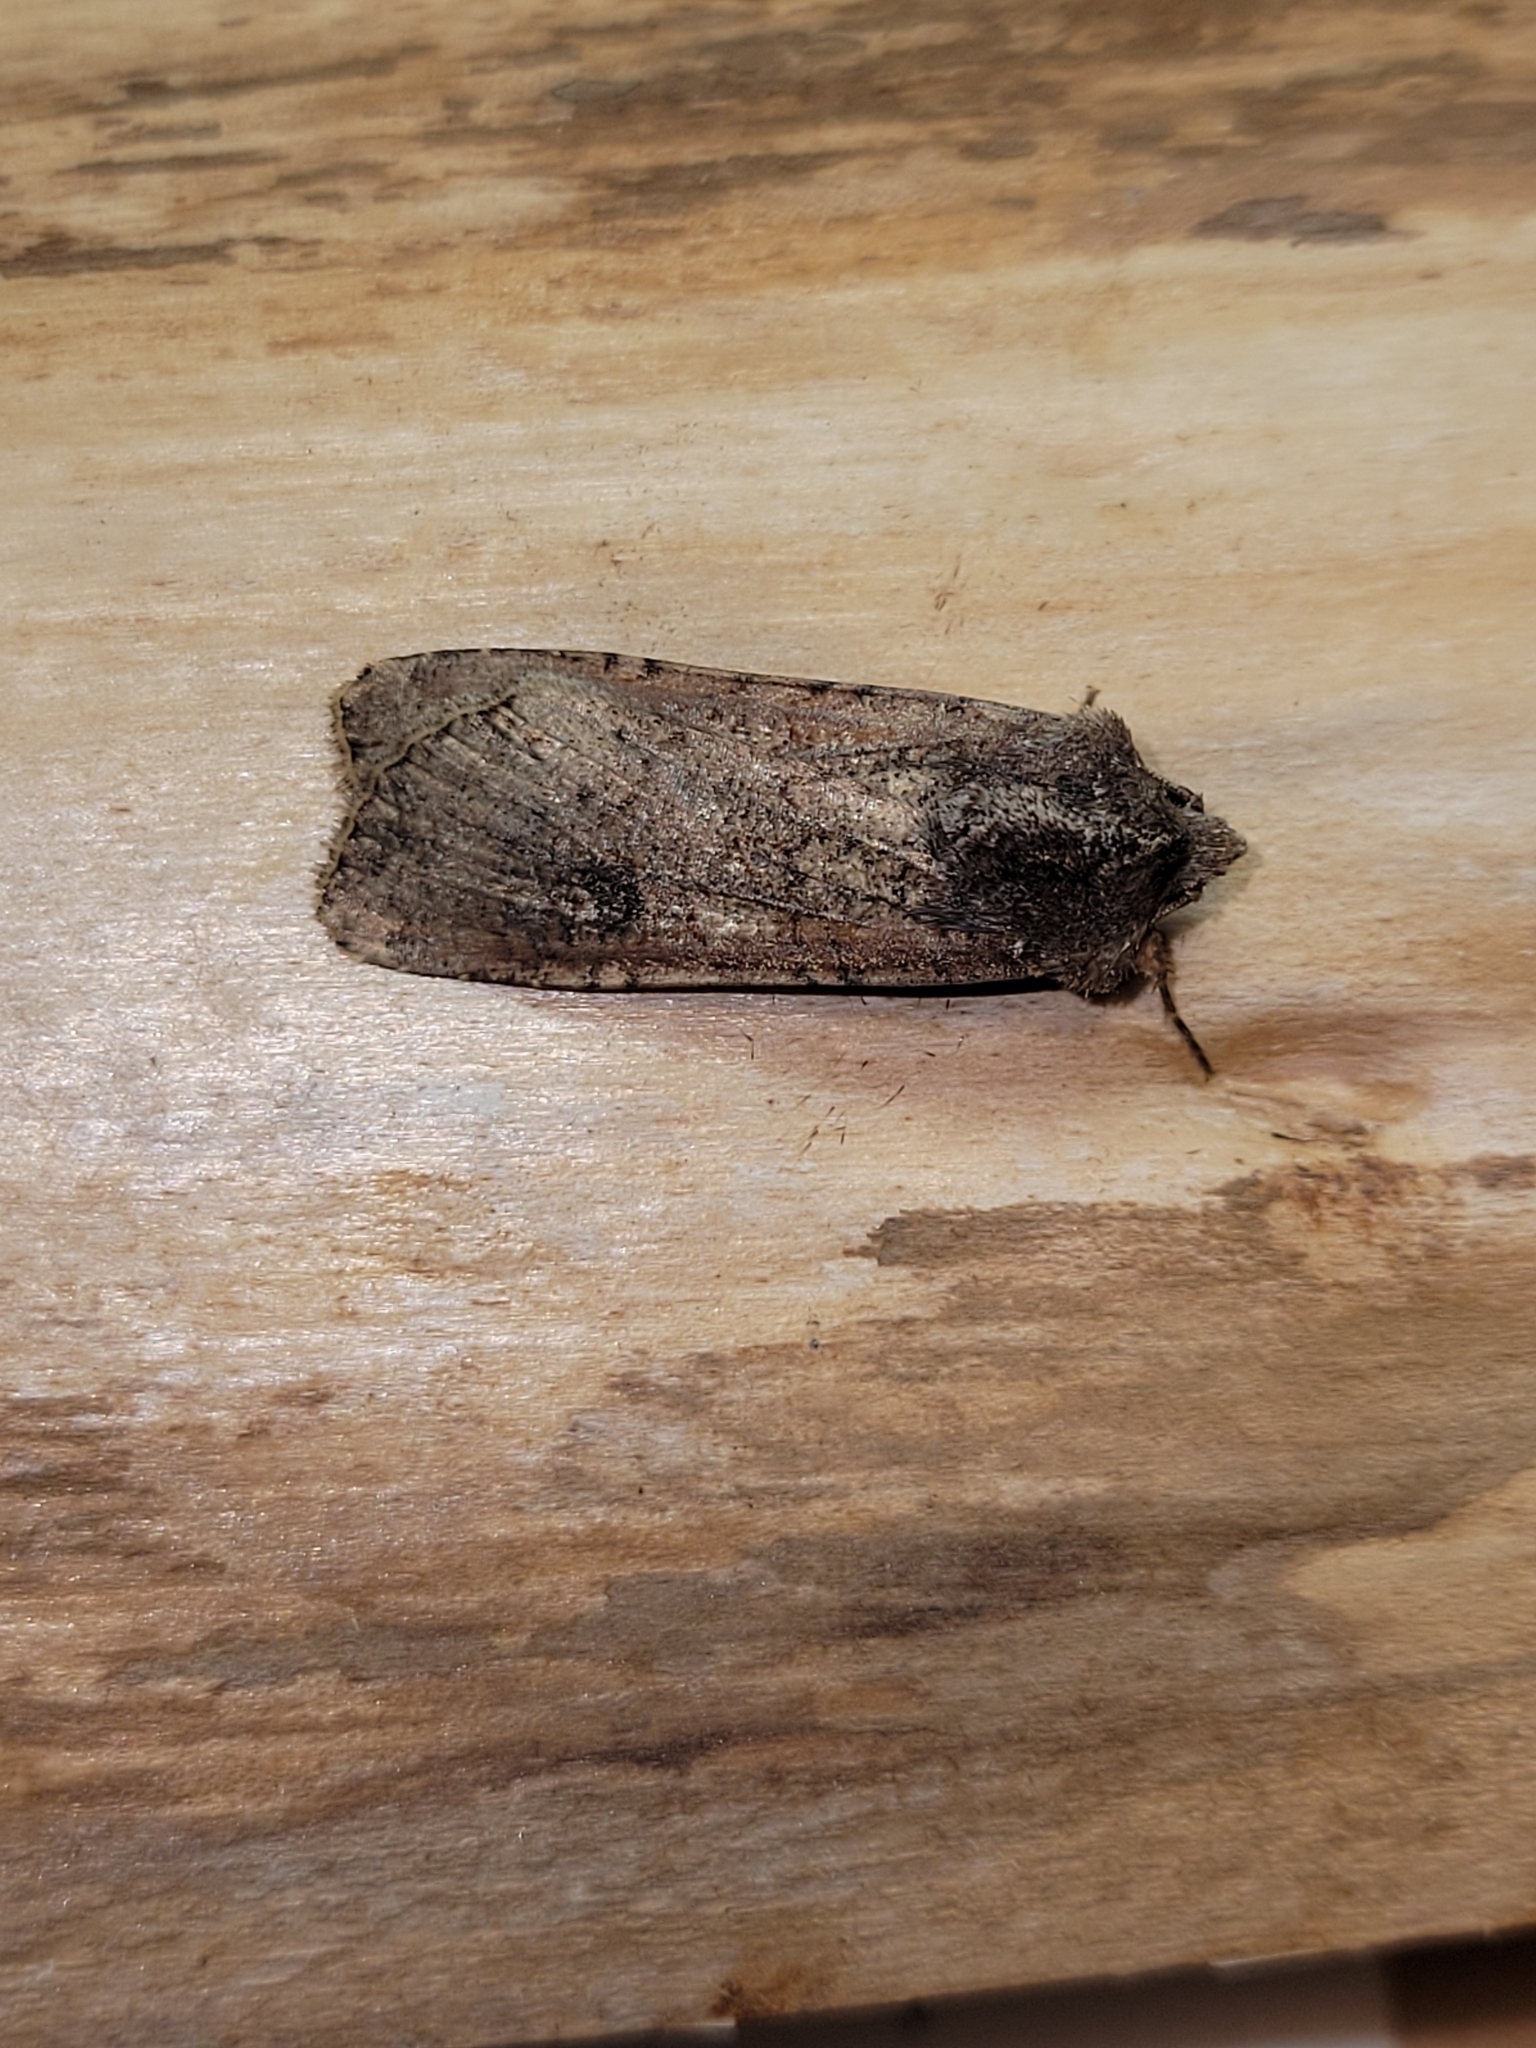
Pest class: cutworms